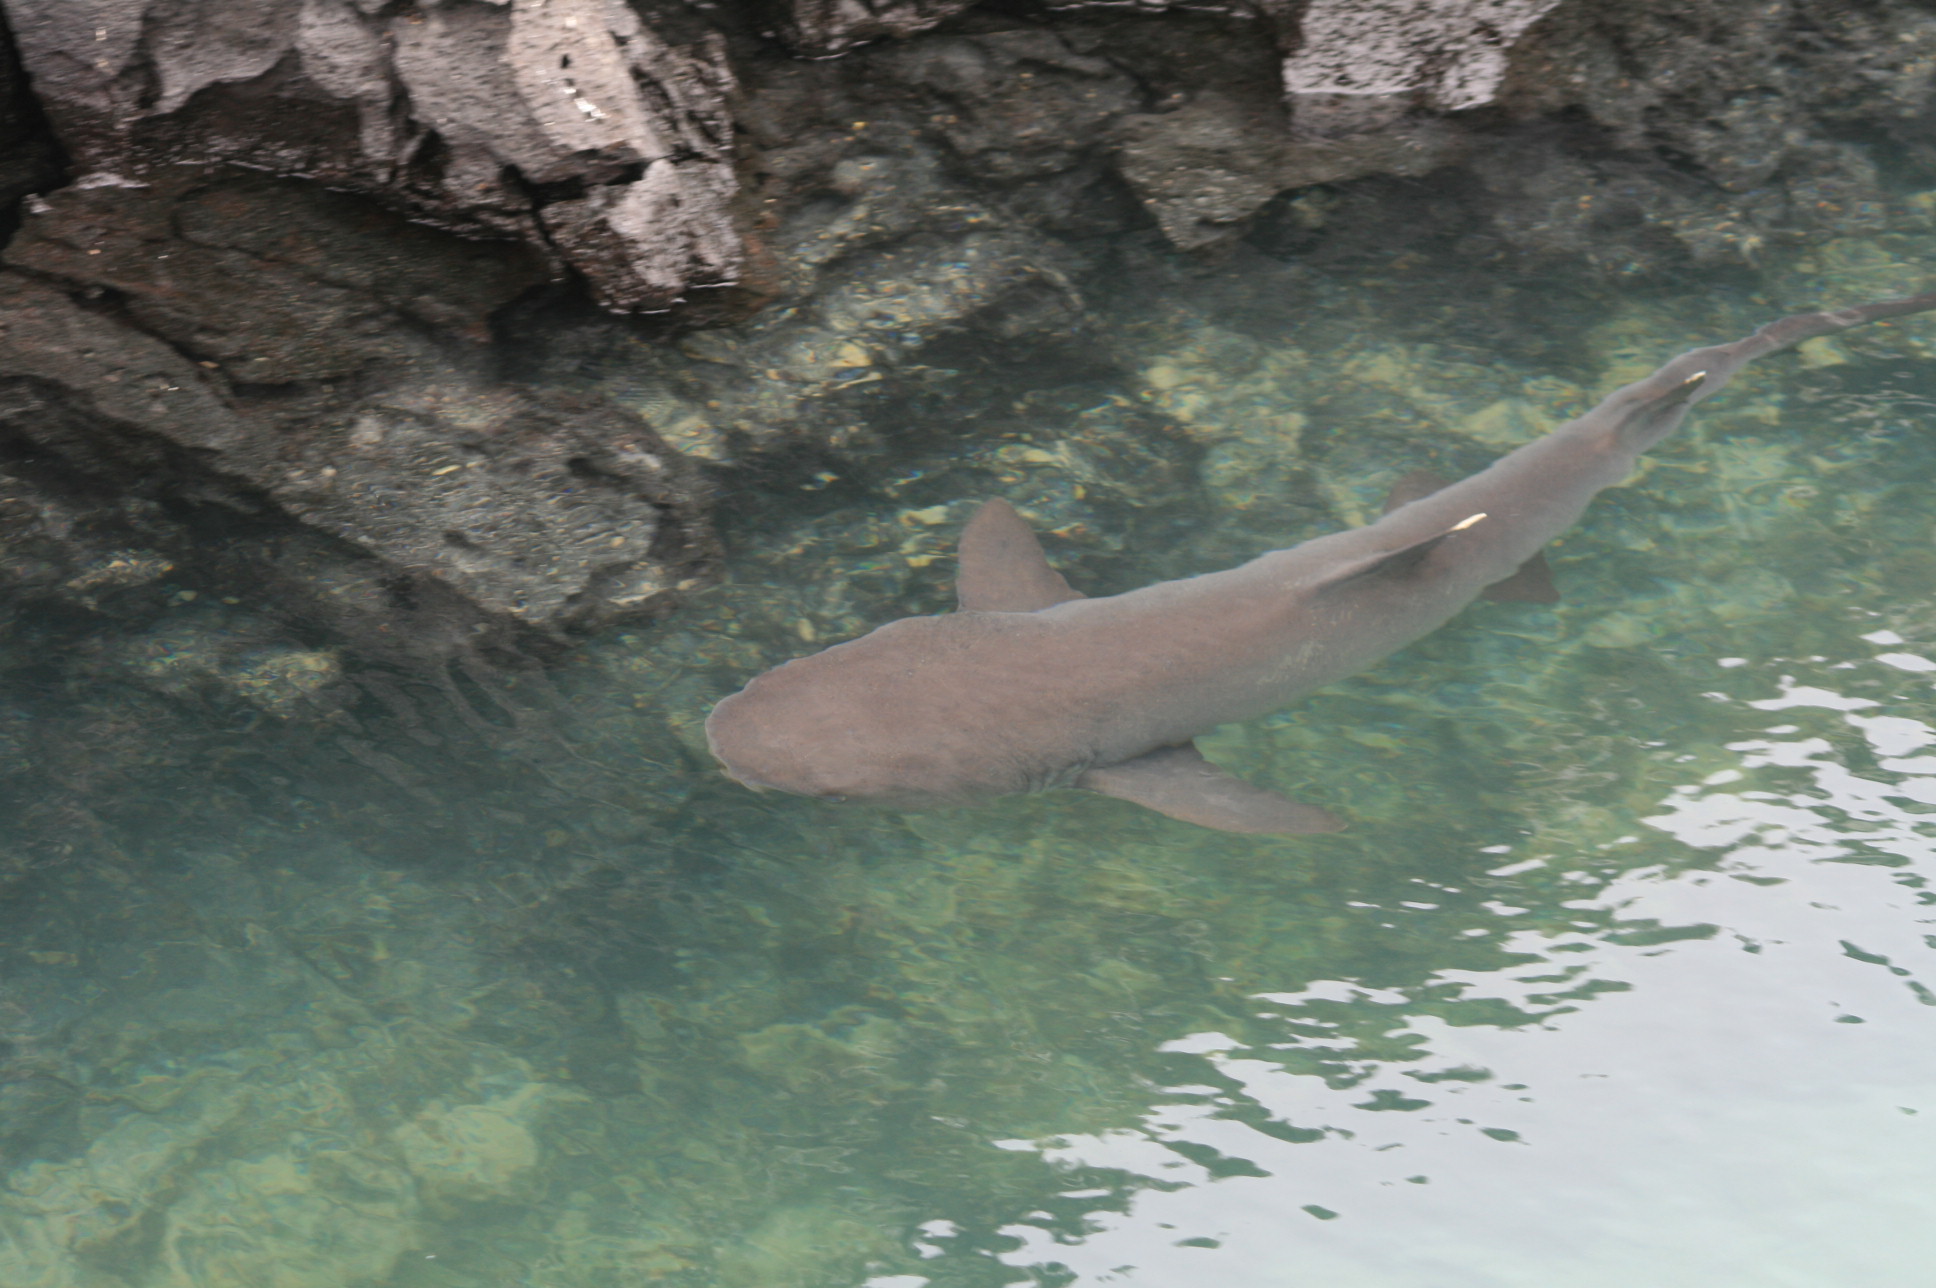
galapagos, fish, marine mammal, organism, wildlife, adaptation, cartilaginous fish, nurse shark, tail, shark, marine biology